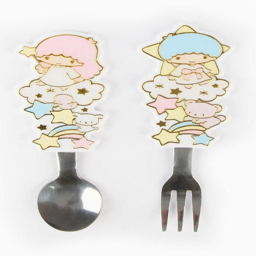
what an adorable fork and spoon set !